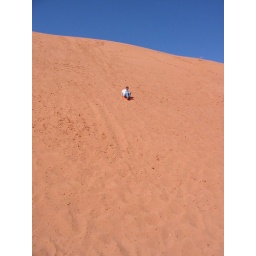
Big red hill near Arches National Park